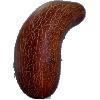
Label: Cucumber Ripe 1